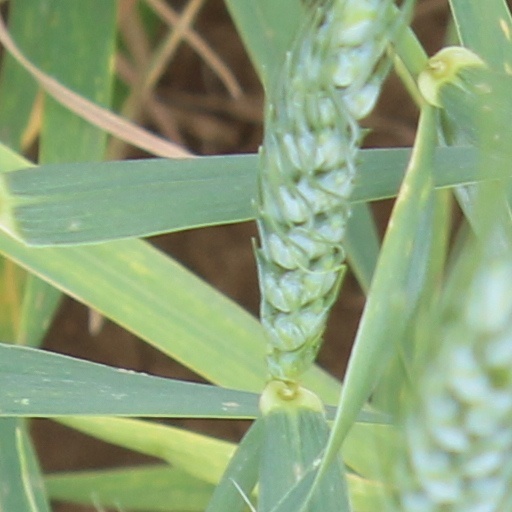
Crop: wheat